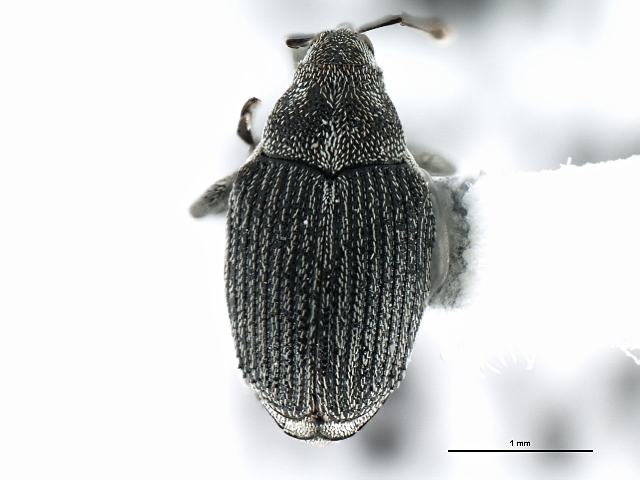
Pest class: Cabbage_seedpod_weevil